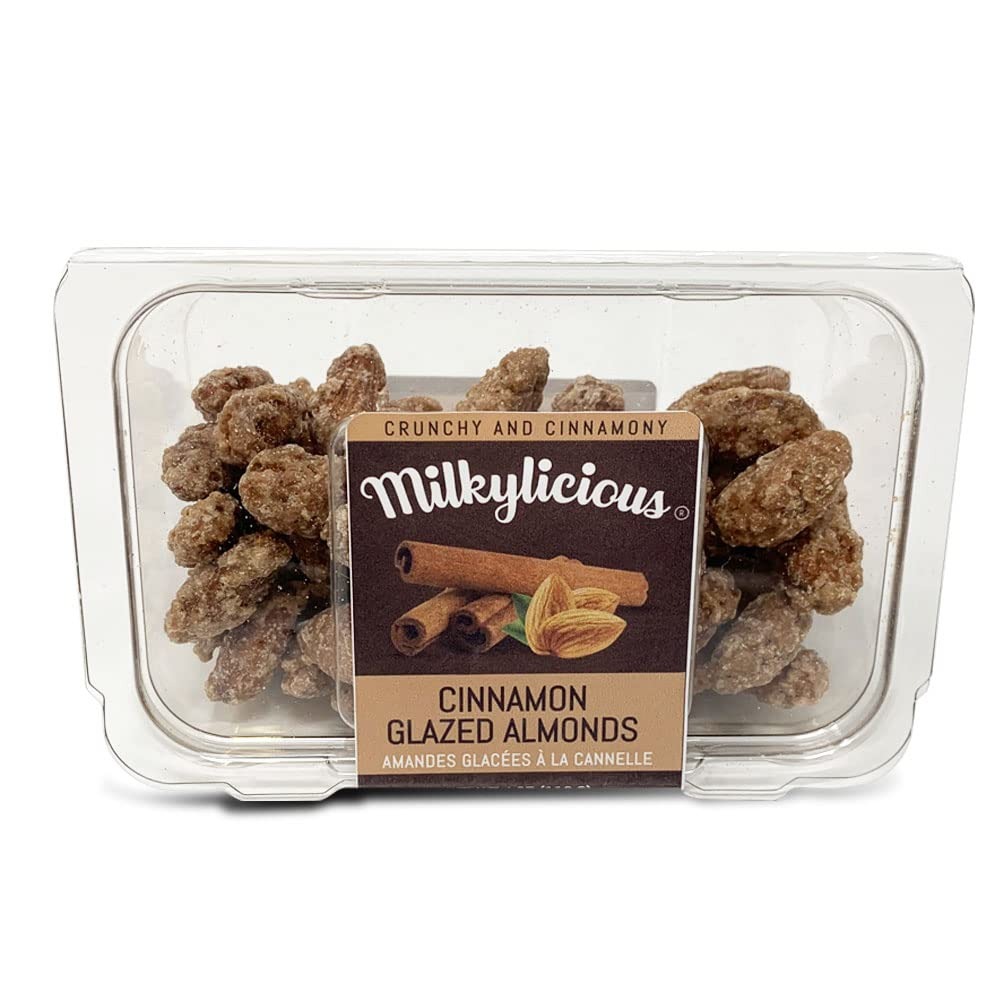
Item Name: Hand Roasted Cinnamon Glazed Almonds | Plant-Based Delicious Sweet Crunchy Snack | Gifting Baking Outdoors Parties | Power Packed Nutrients 4 oz. | Proudly Made in USA by Milkylicious
Bullet Point 1: ALMONDS WITH A TWIST: A cult favorite for desserts and candies, we have mixed almonds with the epic ingredients to take it a notch higher. The bitter-sweet taste of cinnamon and smooth caramel gave these crunchy nuts a delicious makeover that is to die for. Anytime snacking? Sorted. Forget the boring old nuts and grab your pack for a delightful bite.
Bullet Point 2: GOODNESS OF CINNAMON: While almonds are packed with essential nutrients and fiber, the goodness of cinnamon makes it even better for the health conscious. It comes in cute packaging making for an ideal gifting item for occasions like birthdays, anniversaries, and more.
Bullet Point 3: DELICIOUS ADDITION TO BREAKFAST TABLE: The smooth crunchy taste of roasted cinnamon almonds are loved by one and all. That is why it makes for a great addition to your breakfast table. Add them to a bowl of oats to instantly perk up the taste or to your kid’s breakfast cereal with milk for a crunchy sweet palate. Grind them with milk for instant milkshakes, you will not stop loving these little treats.
Bullet Point 4: HAND ROASTED WITH LOVE: We are serious about delicious and healthy snacking and go the extra mile to ensure that our products are consistent in their taste and flavor. We carefully select, crunchy almonds and lay them generously in caramel and cinnamon syrup added with sugar and hand roast them to perfection.
Bullet Point 5: A PRODUCT OF USA: Our Milkylicious Cinnamon Glazed Almonds are proudly made and packed in the USA in food-safe, hygienic, and allergen-free facilities to ensure our product standard by using the best clamshells packaging keeping them fresh and preserving their quality, supporting the American industry and workers.
Product Description: Enjoy crunchy almonds with the goodness of cinnamon and the delectable flavor of caramel is something you cannot with Cinnamon Glazed Almonds by Milkylicious. Almond lovers are sure in for a treat with every bag as they make for the perfect healthy snacking. It comes packed with the nutrients like fiber, minerals, and essential vitamins along with the perfect bittersweet combination of cinnamon and caramel making it even more delectable. A perfect item to give to the guests or your kids, it will never fail to impress with its flavor. Gift this item as a part of your gourmet basket on a variety of occasions.
Value: 1.0
Unit: Count

Price: 9.99